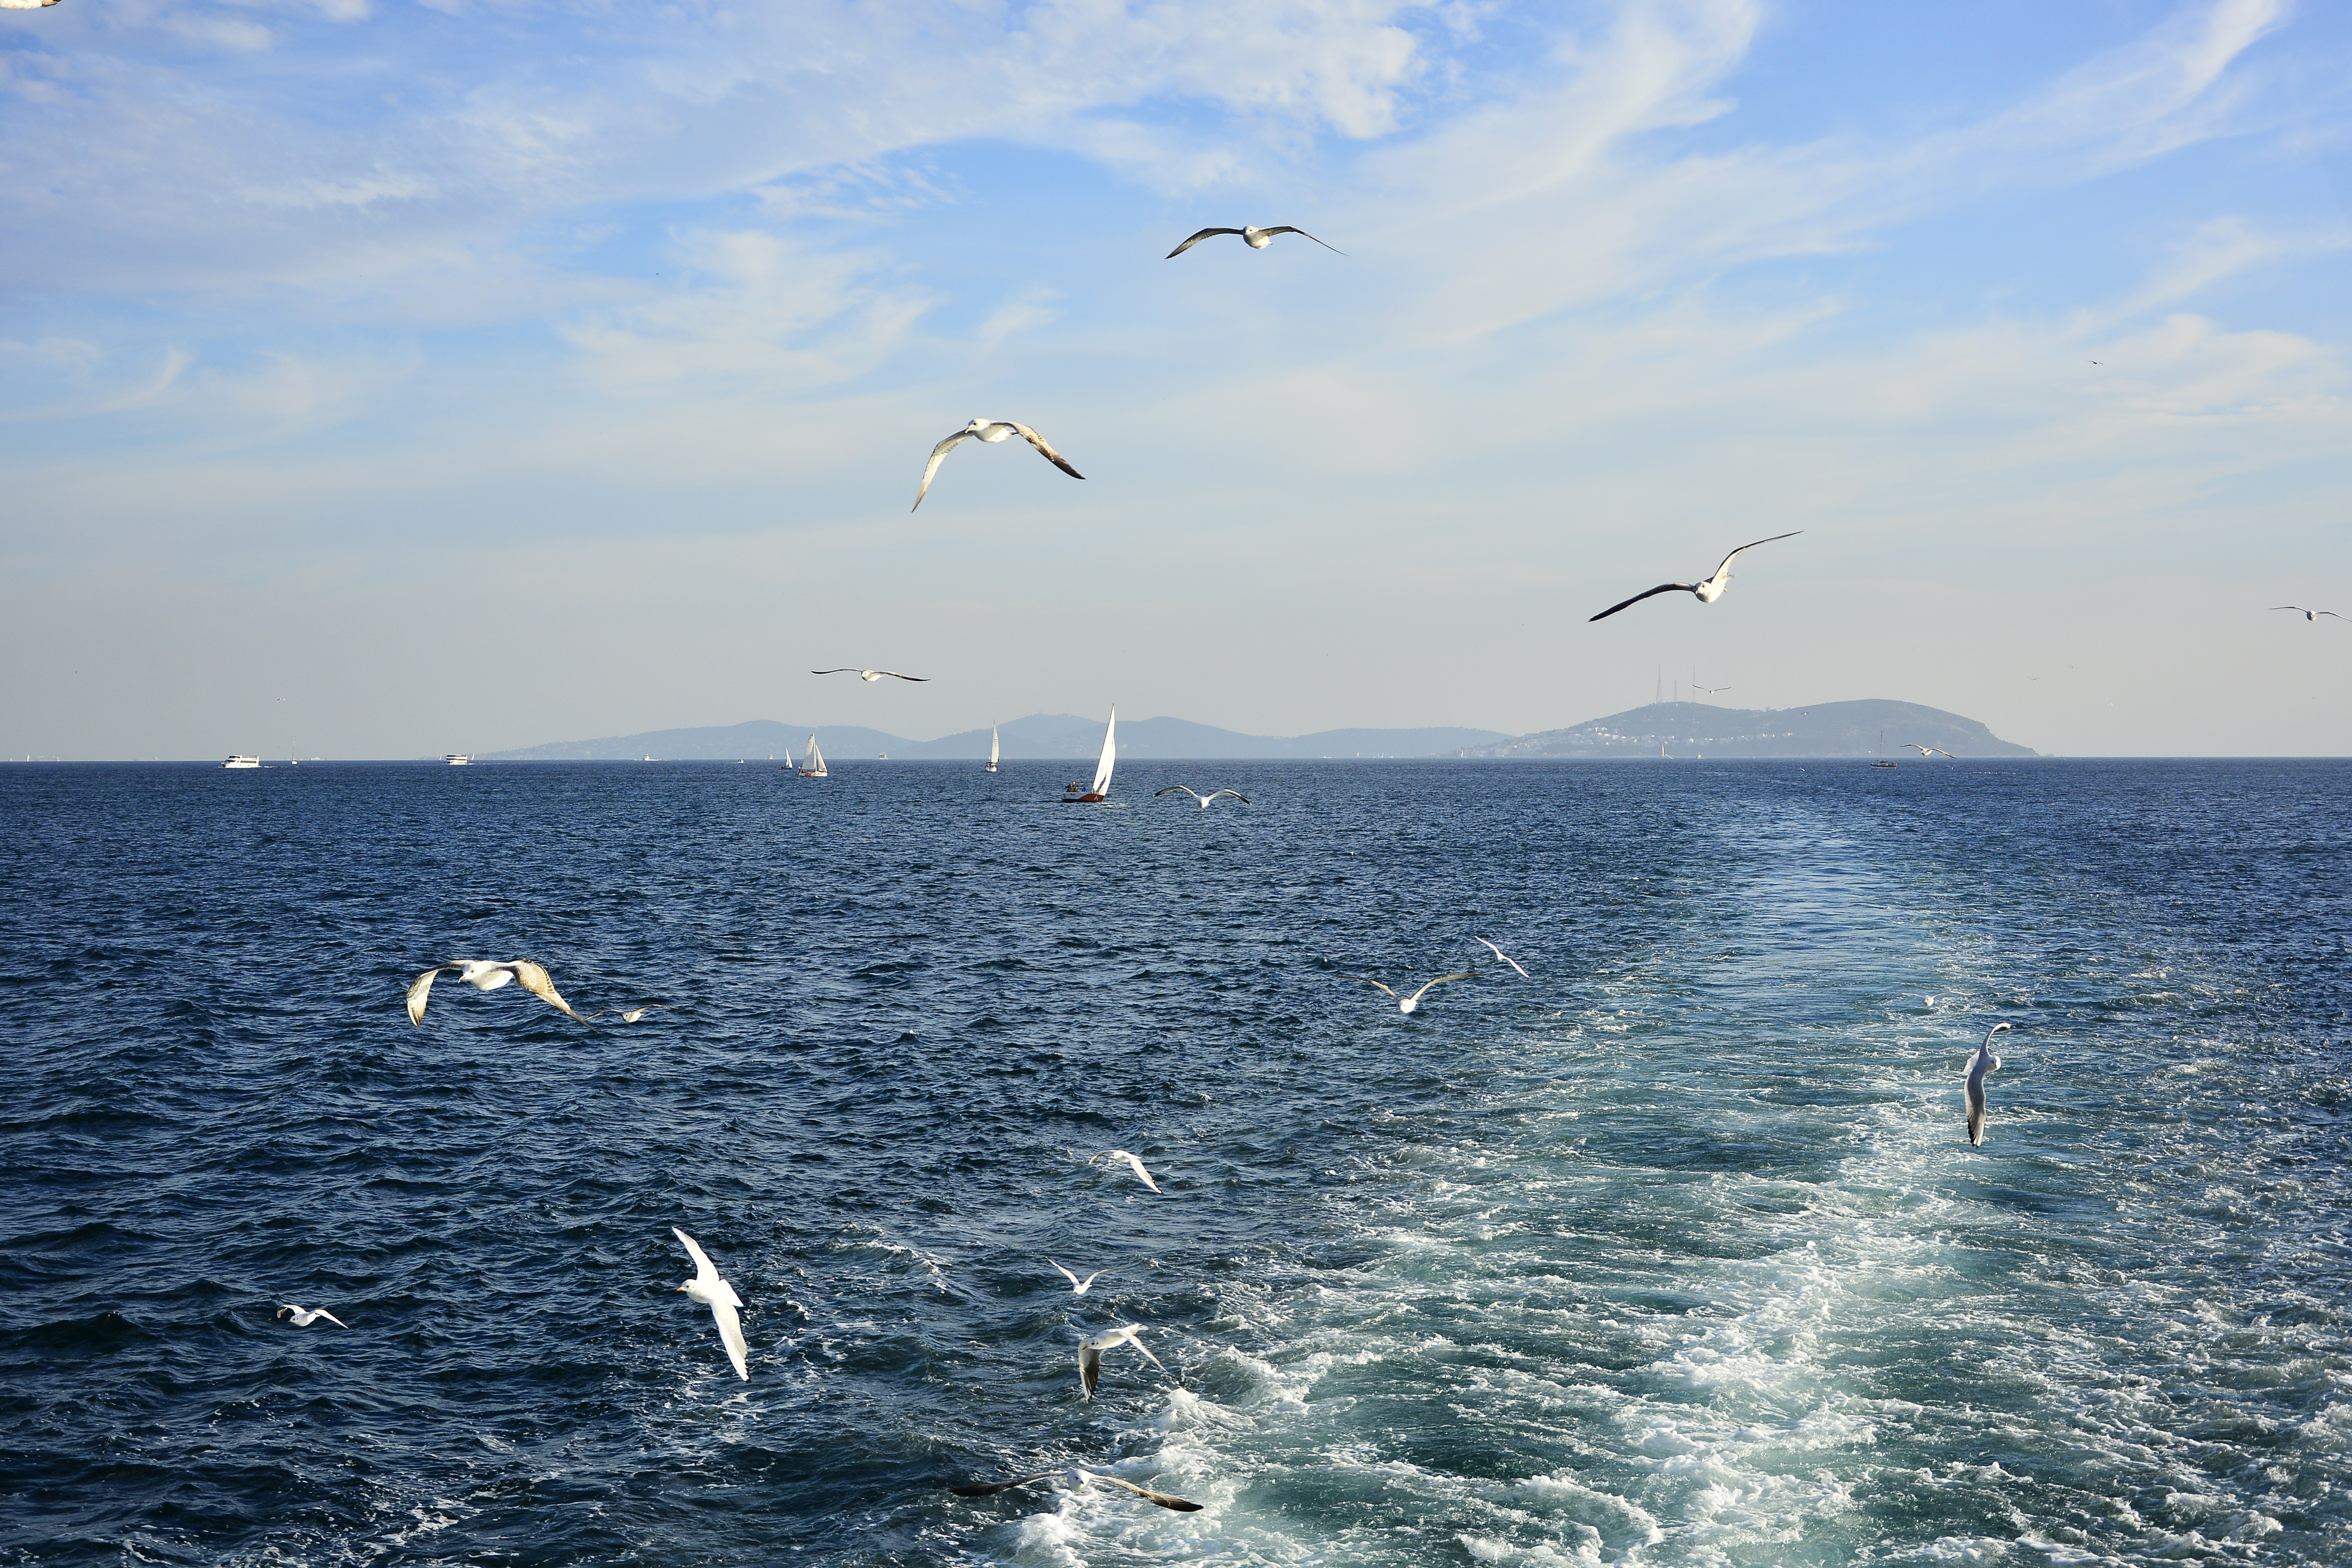
sea, coast, ocean, bird, wave, wind, seabird, gull, marine, istanbul, cape, charadriiformes, wind wave, gull bird